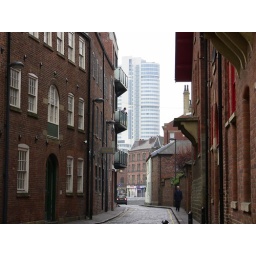
A pic I snapped of the Bridgewater Place building from a street in The Calls